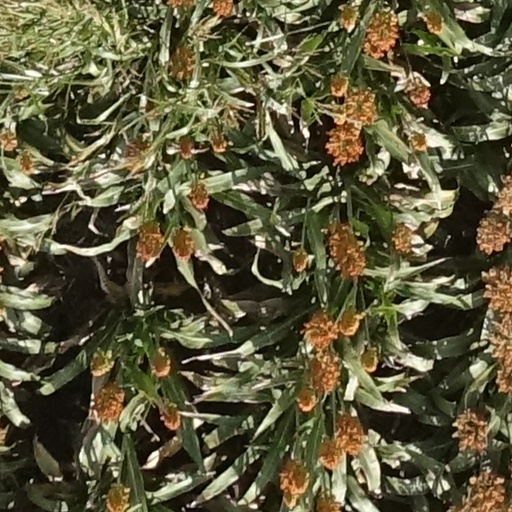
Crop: sorghum